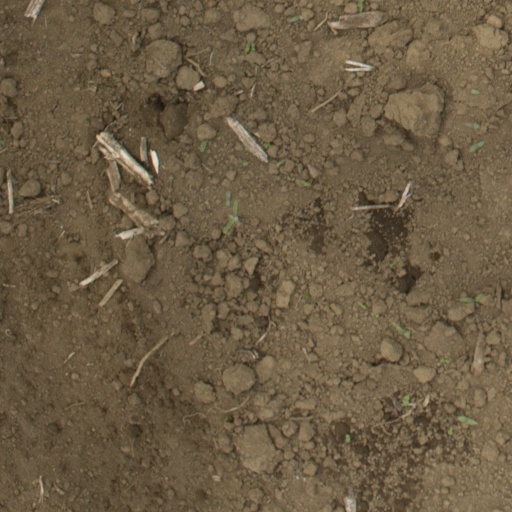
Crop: Jerusalem artichoke